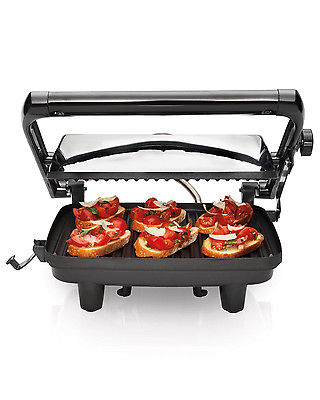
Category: toaster